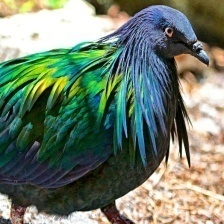
Species: NICOBAR PIGEON
Scientific name: CALOENAS NICOBARICA